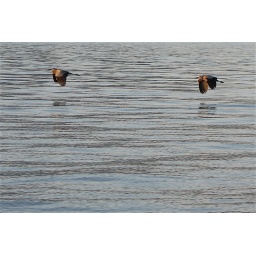
A pair of Great Blue Herons flying low over the water off Locarno Beach in Vancouver. June 2006.